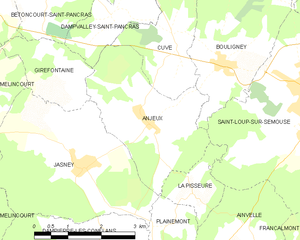
Carte des communes françaises